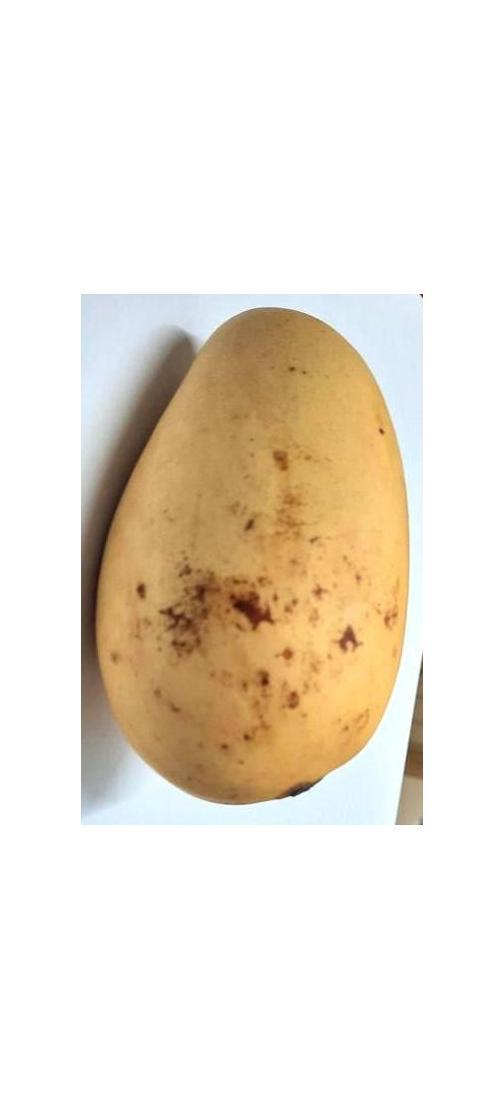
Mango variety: Katimon